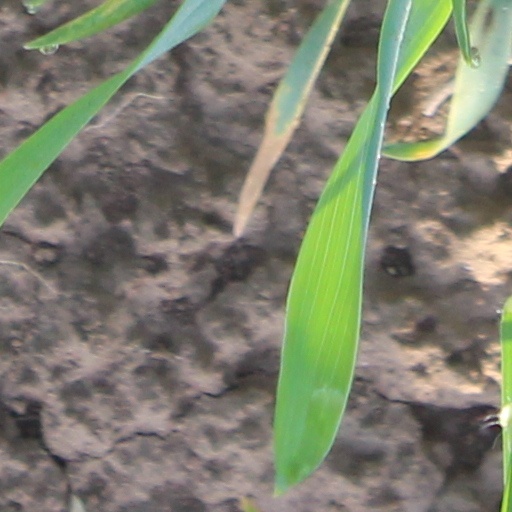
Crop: wheat